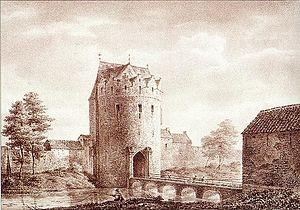
La Porte d'Anderlecht à la fin du XVIIIe siècle. Source
Sous l'appellation Porte de Bruxelles sont désignées à la fois, les portes défensives médiévales, et les portes d'octroi de la ville historique de Bruxelles.
La porte d'Anderlecht, appelée aussi t'Cruyseken, fait partie de la seconde enceinte de Bruxelles. Elle relie la rue d'Anderlecht à la chaussée de Mons.